Church of St Edmund, Dudley

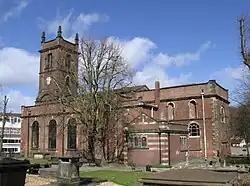
St Edmund's Dudley, rebuilt 1724

The Church of Saint Edmund is a Grade II* listed Anglo-Catholic parish church on Castle Street in the town of Dudley in the West Midlands County of England. It is known locally as "Bottom Church", as opposed to St Thomas's parish church in High Street which is known as "Top Church".